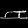
Label: Sandal